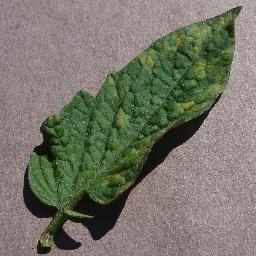
Label: Tomato___Leaf_Mold